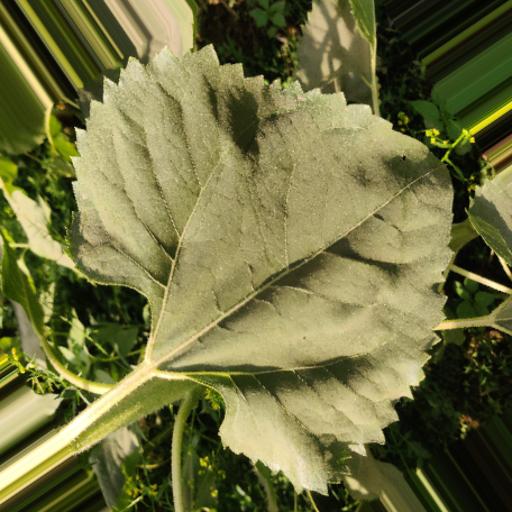
Label: Fresh_leaf